2006 Atlanta Falcons season

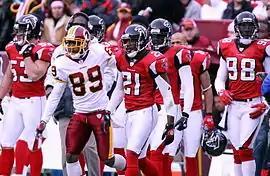
Falcons players at Washington on December 3

The 2006 Atlanta Falcons season was the franchise's 41st in the National Football League (NFL). The team attempted to improve on their 8–8 record in 2005.